Washington Huskies football

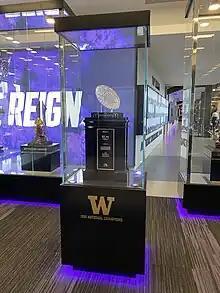
1991 Coaches Poll national championship trophy on display inside Husky Stadium

Enoch Bagshaw graduated from Washington in 1907 as the school's first five-year letterman in football history. After leading Everett High School from 1909 to 1920, including consecutive national championships in 1919 and 1920, Bagshaw returned to Washington as the first former player turned head coach in 1921, ultimately overseeing the program's second period of sustained success.